Massachusetts Senate's 1st Essex and Middlesex district

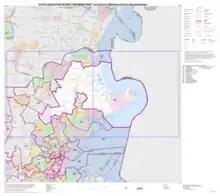
Map of Massachusetts Senate's 1st Essex and Middlesex district, based on the 2010 United States census.

Massachusetts Senate's 1st Essex and Middlesex district in the United States is one of 40 legislative districts of the Massachusetts Senate. It covers 17.8% of Essex County and 2.5% of Middlesex County population. Republican Bruce Tarr of Gloucester has represented the district since 1995.